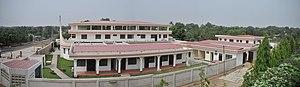
Centre médical de Sokodé. Communauté du Puits de Jacob.
Sokodé est une ville togolaise, considérée comme la deuxième du pays, avec une population d’environ 118 852 habitants ; elle est située au centre du pays, à mi-chemin entre le climat tropical du bord de mer et le climat sec du Sahel. C'est la ville des Kotokoli, du nom de l’ethnie majoritaire, et le chef-lieu de la province du Centre et de la préfecture de Tchaoudjo.